Dazz Band

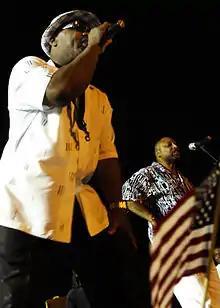
Bobby Harris performing in 2008

Dazz Band is an American R&B/funk band most popular in the early 1980s. Emerging from Cleveland, Ohio, the group's biggest hit songs include "Let It Whip" (1982), "Joystick" (1983), and "Let It All Blow" (1984). The name of the band is a portmanteau of the description "danceable jazz".